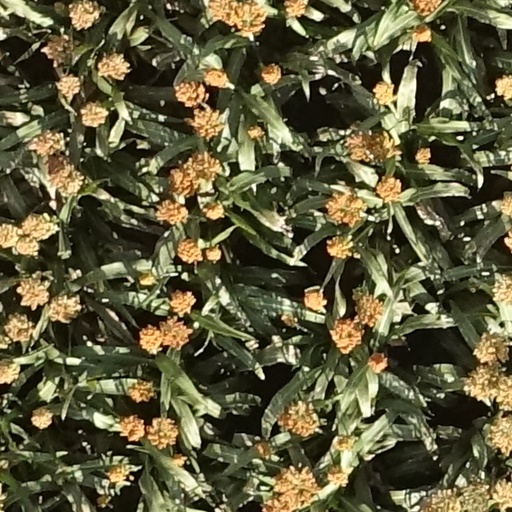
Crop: sorghum